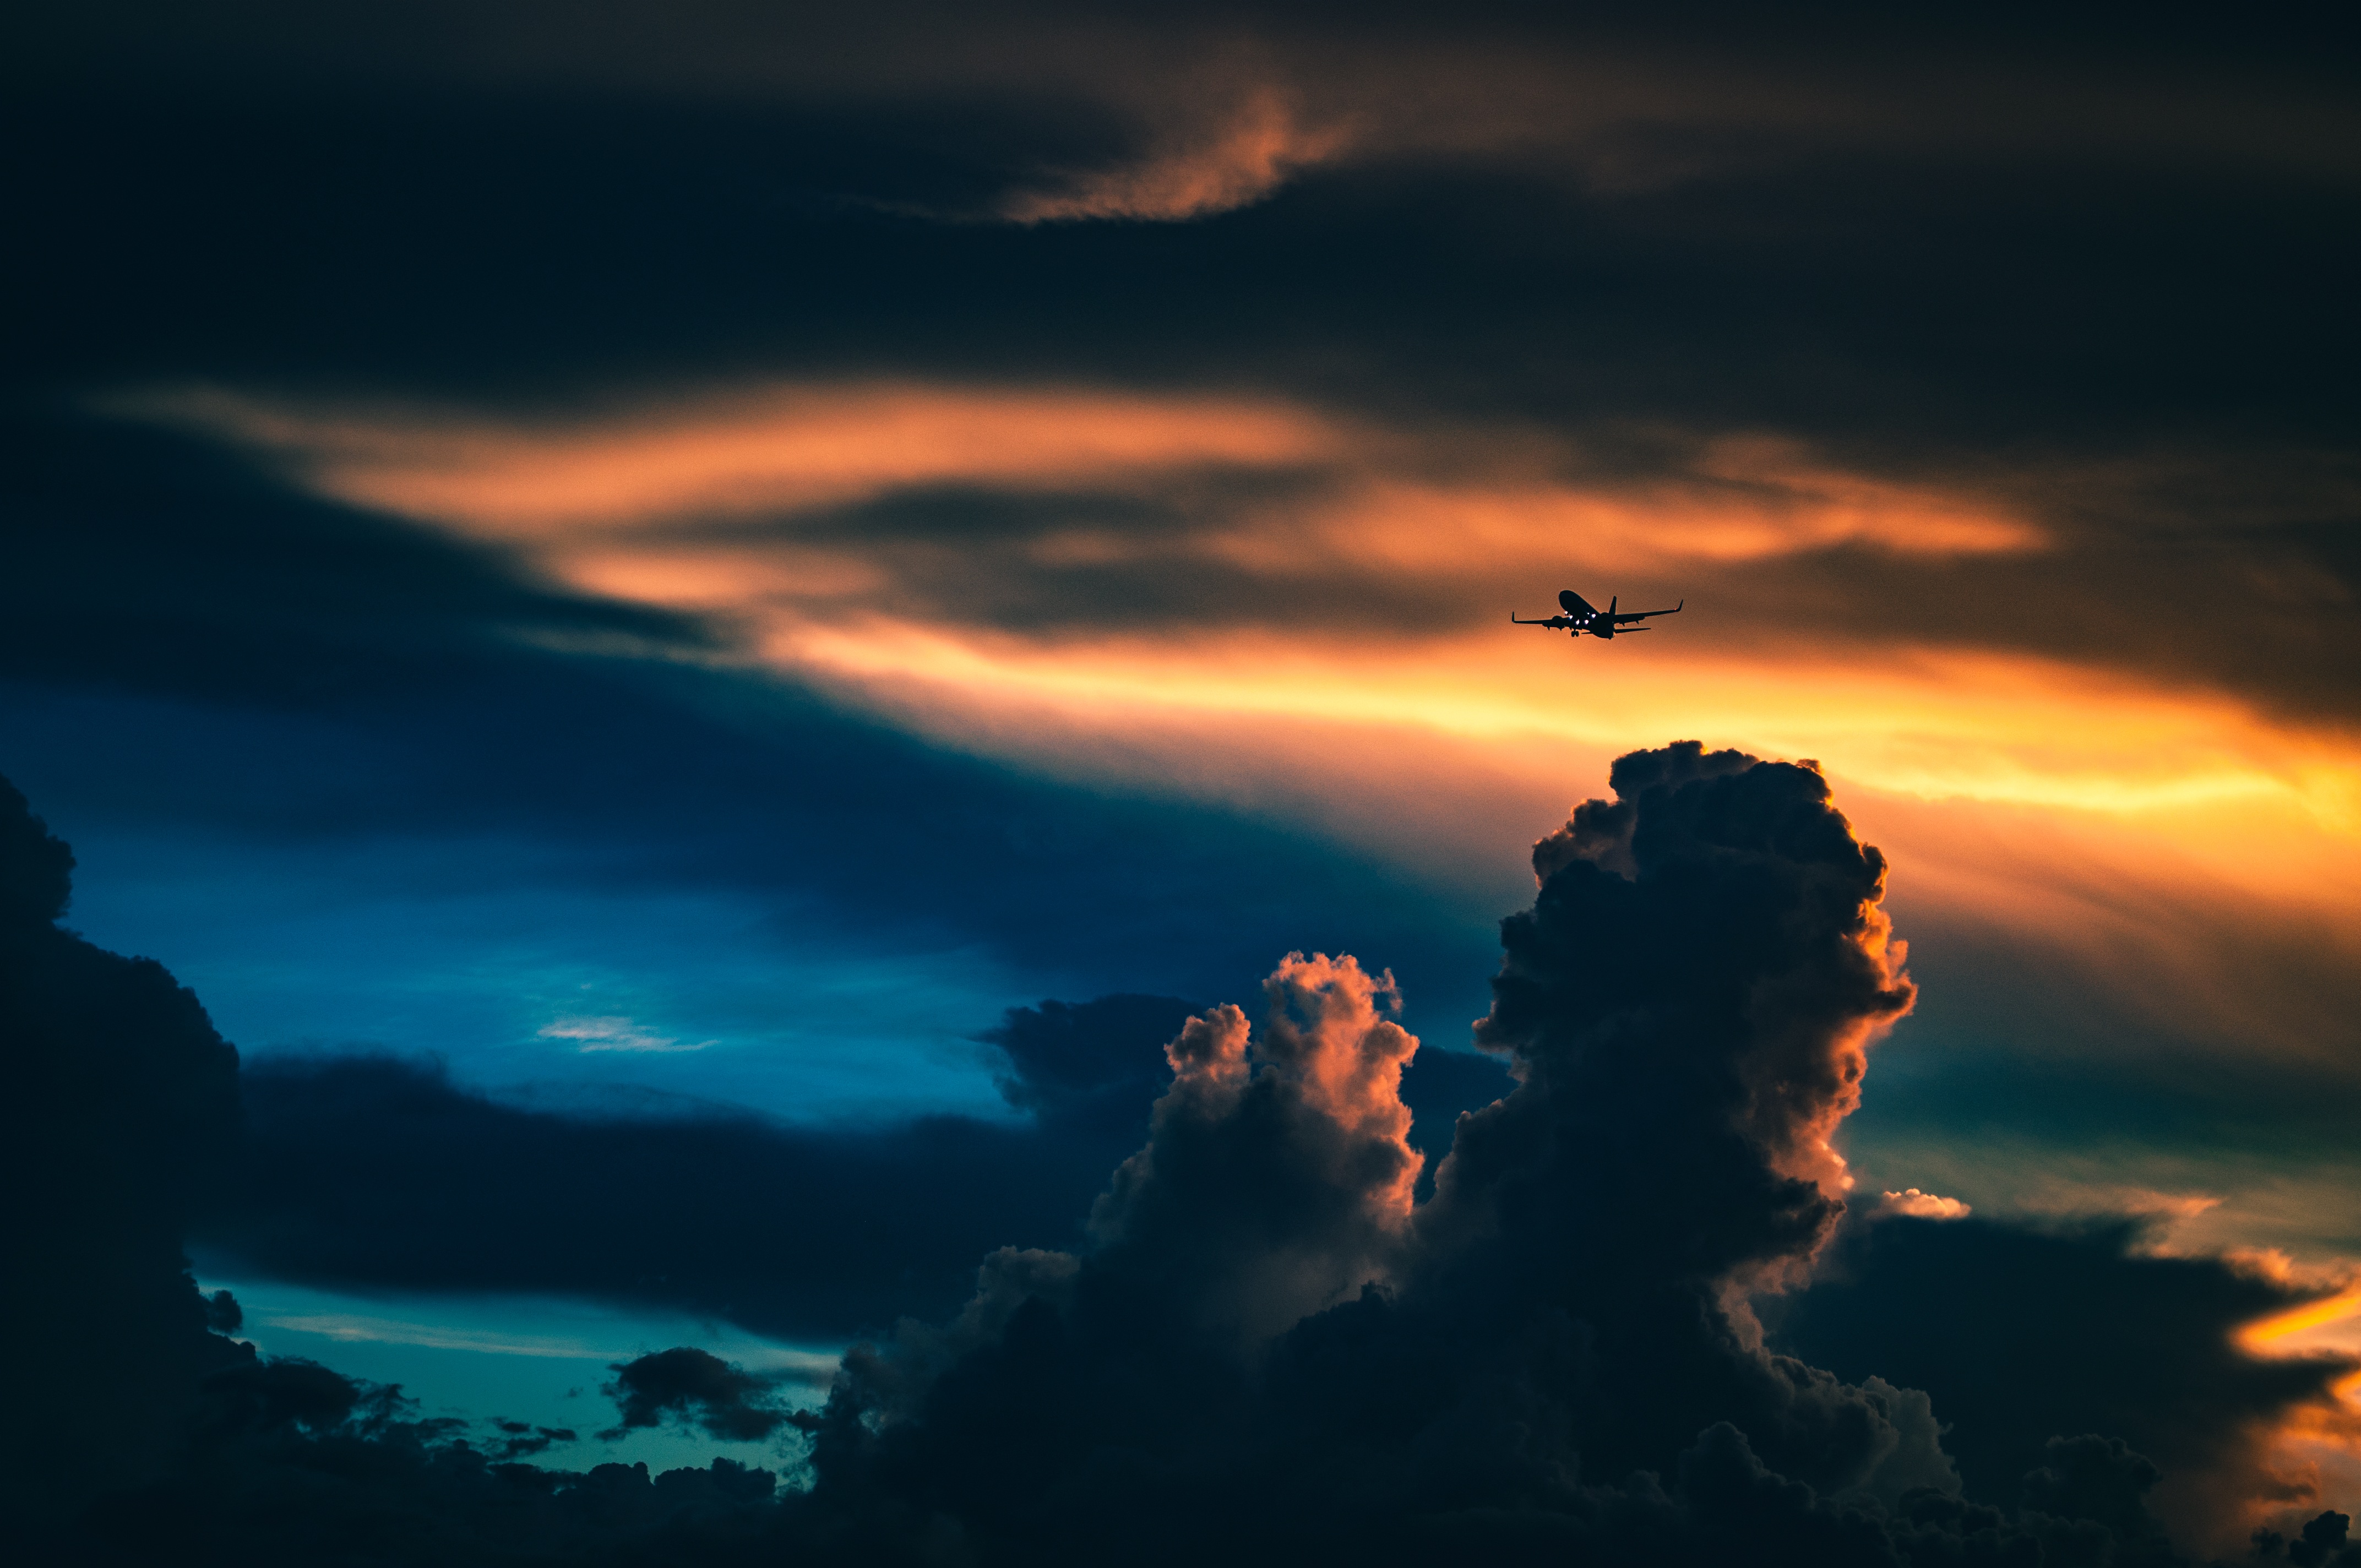
sea, horizon, cloud, sky, sunrise, sunset, sunlight, morning, dawn, atmosphere, airplane, dusk, evening, flight, darkness, clouds, aeroplane, afterglow, meteorological phenomenon, atmospheric phenomenon, atmosphere of earth, red sky at morning, aricraft